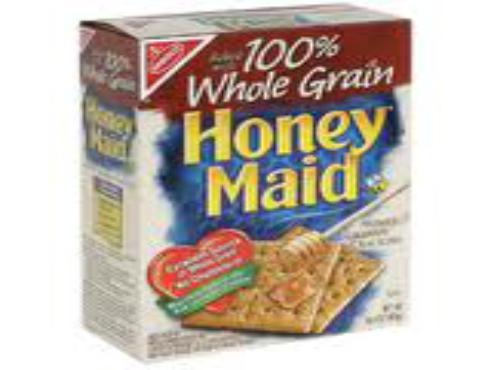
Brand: Honey Graham
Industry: Food